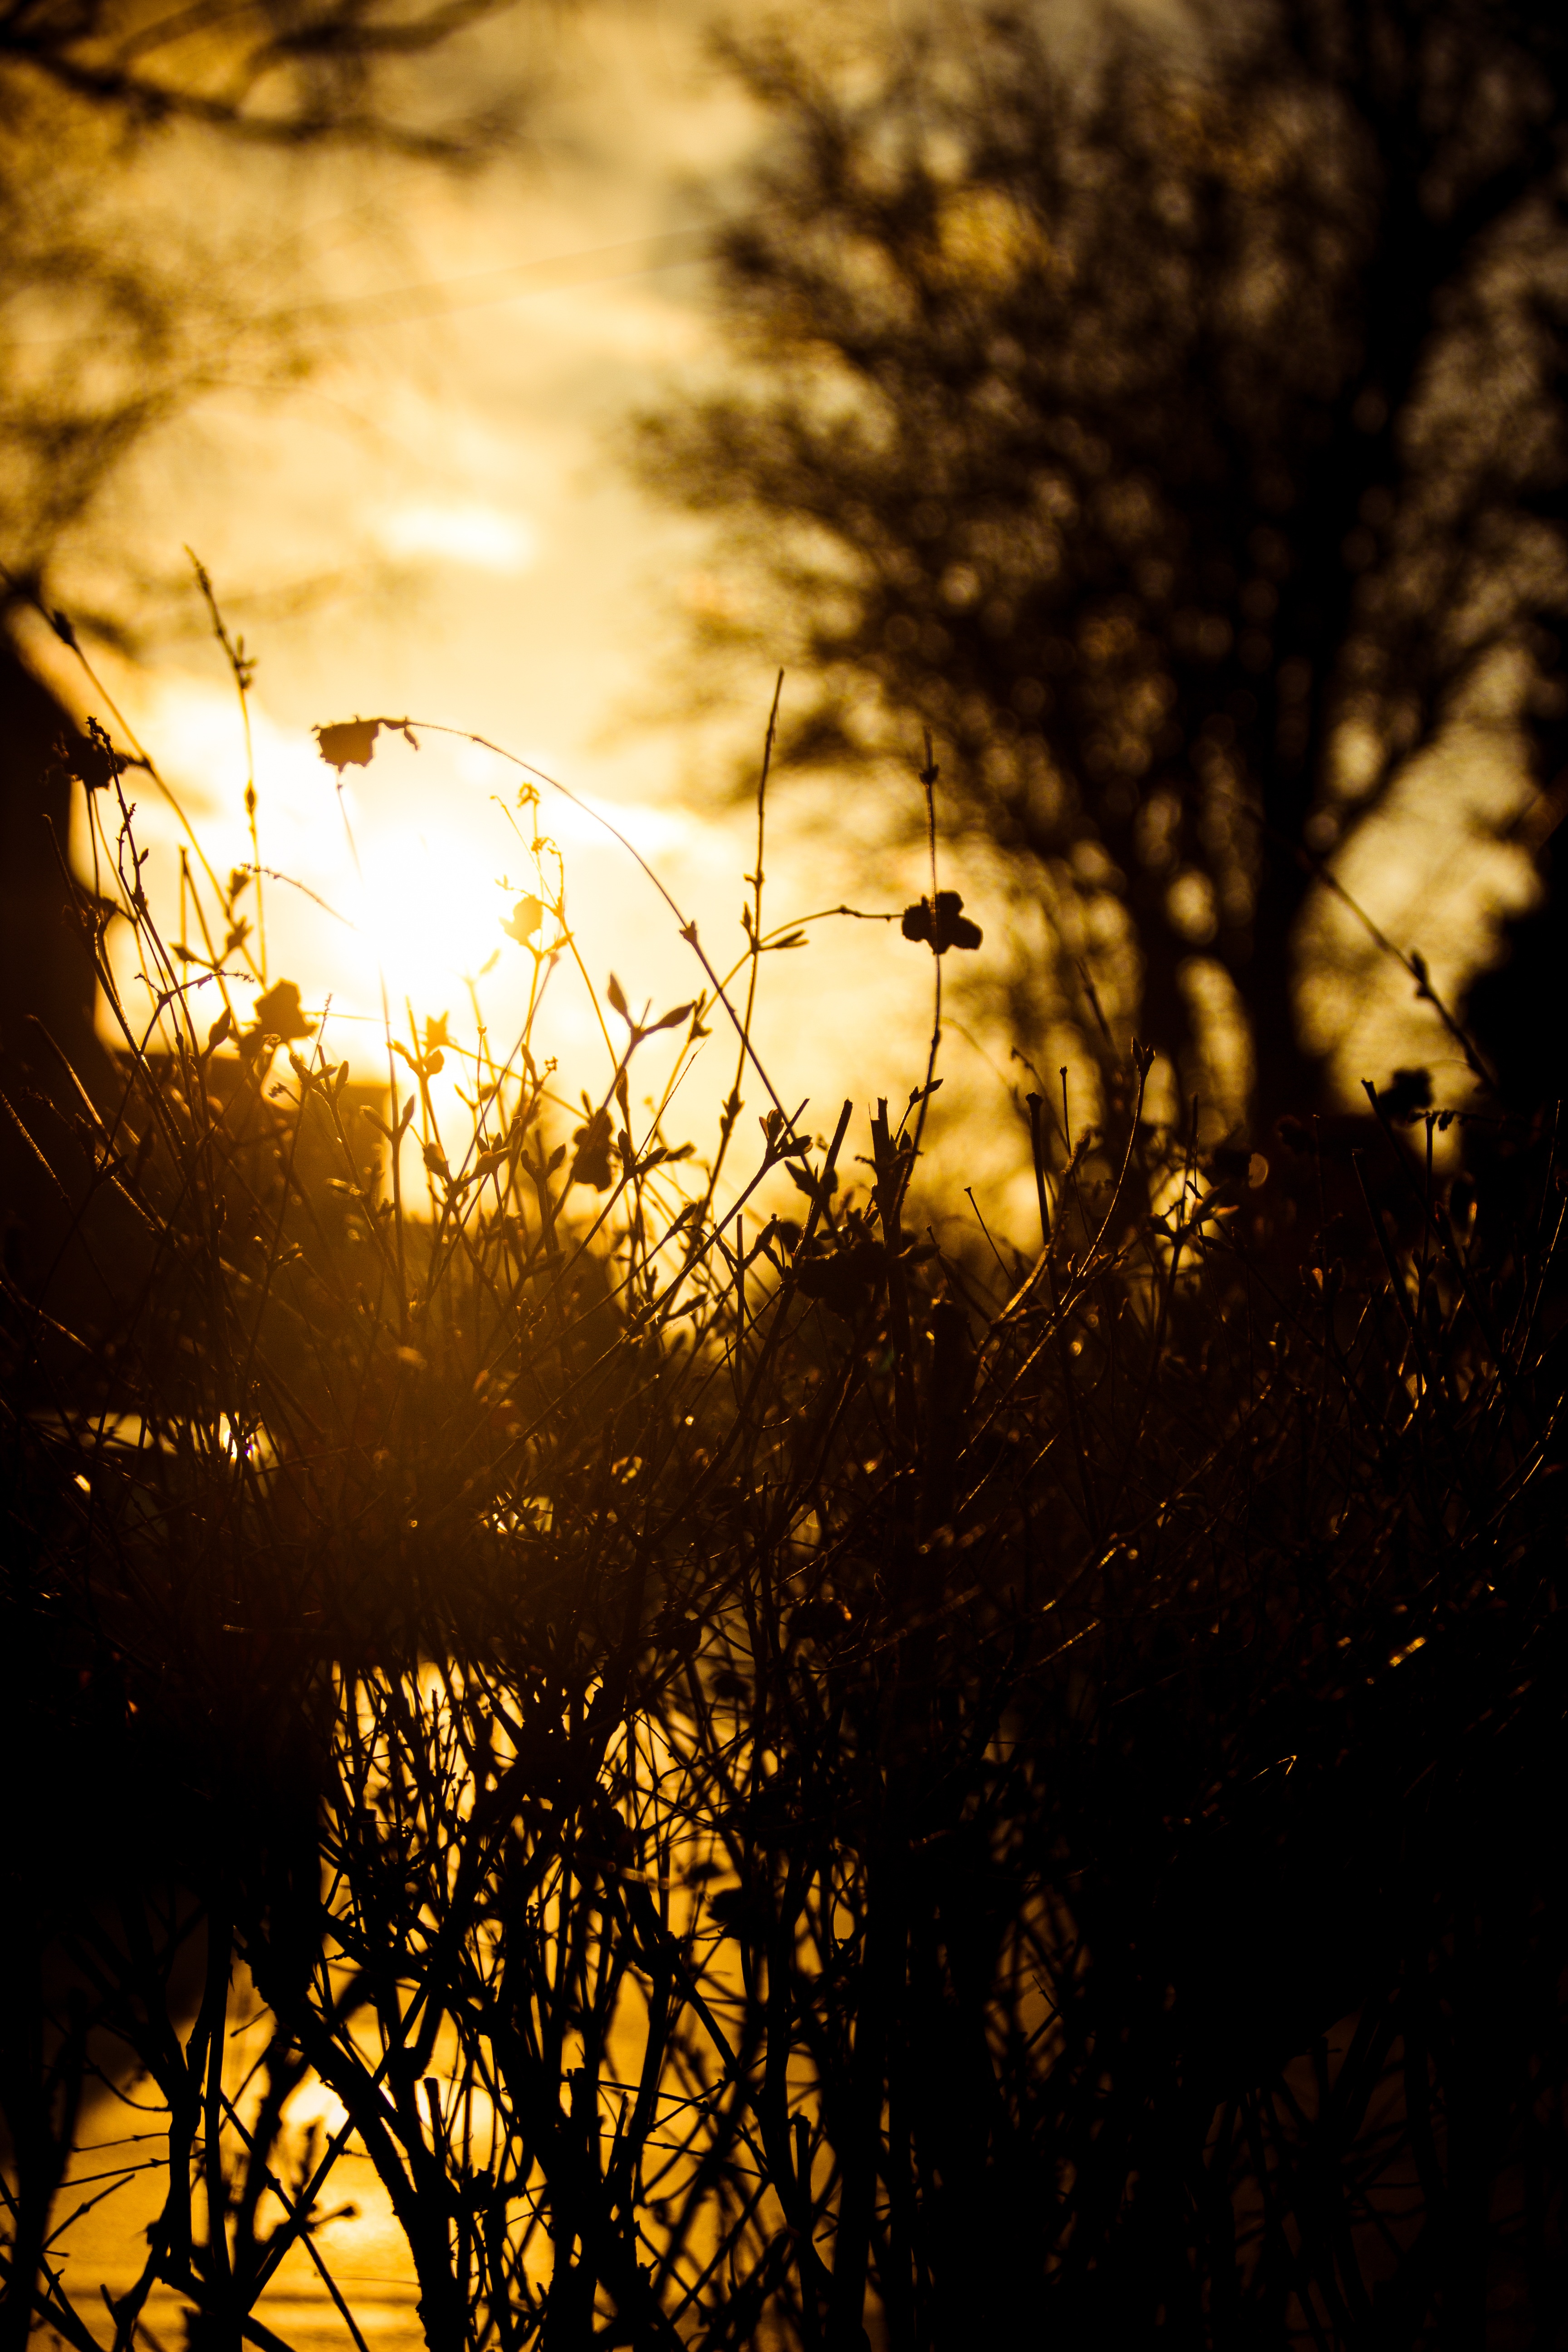
landscape, tree, nature, forest, grass, branch, light, plant, sky, sunshine, sun, sunrise, sunset, night, countryside, sunlight, morning, leaf, flower, dawn, dusk, evening, spring, reflection, tranquil, autumn, park, darkness, season, bright, day, astronomical object, atmospheric phenomenon, woody plant